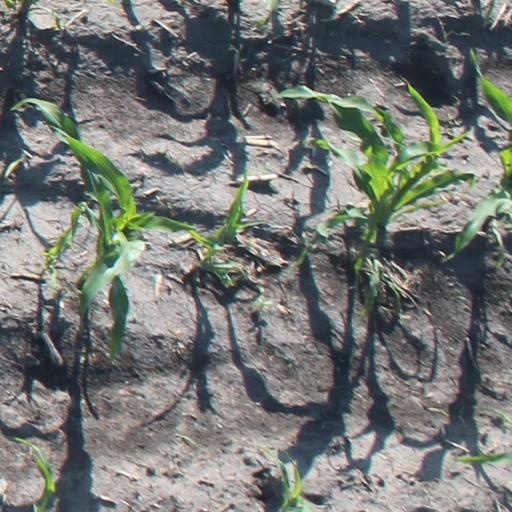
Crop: maize; corn